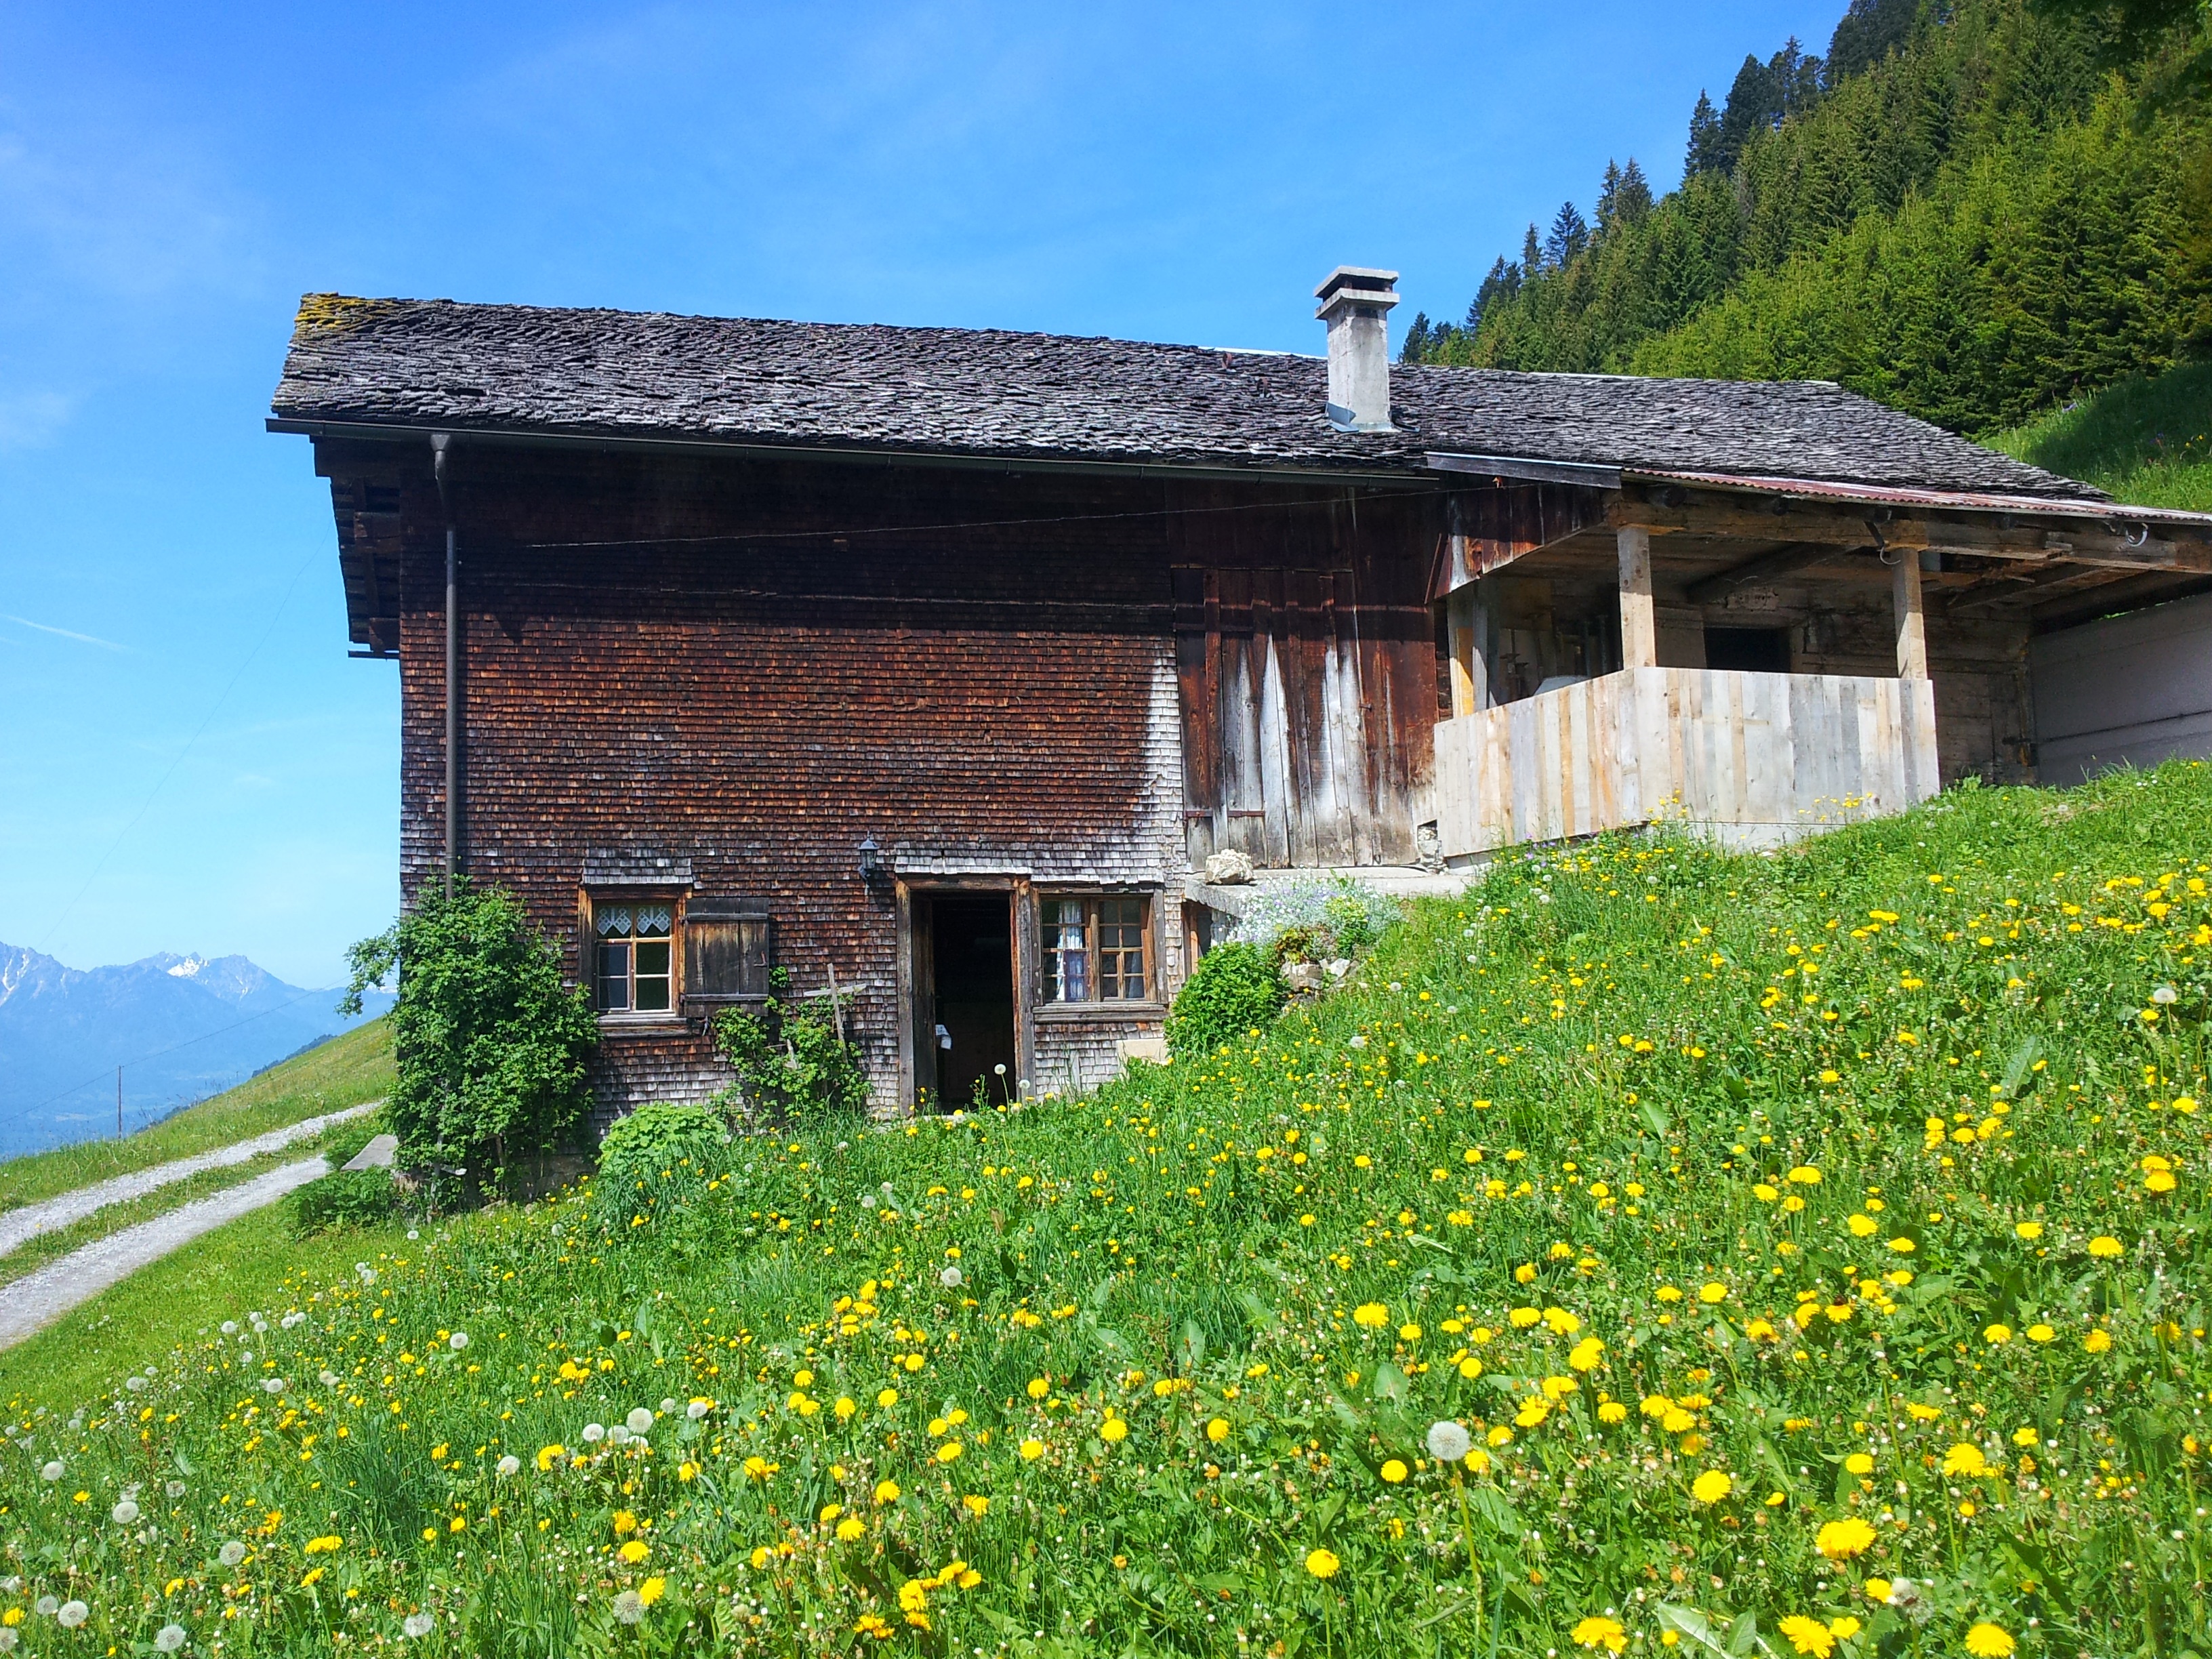
mountain, farm, meadow, hill, flower, mountain range, summer, hut, village, cottage, alm, rural area, mountainous landforms